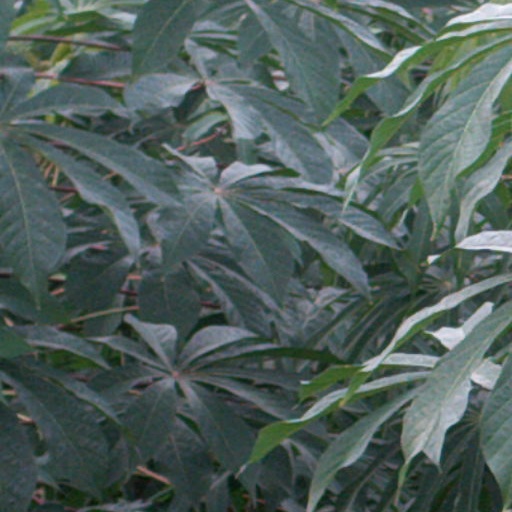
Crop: cassava